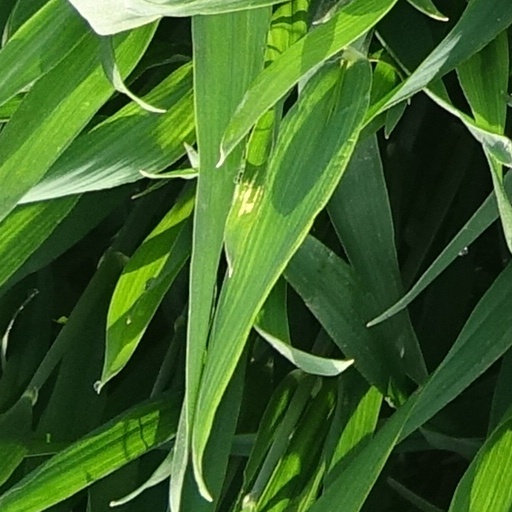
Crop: wheat